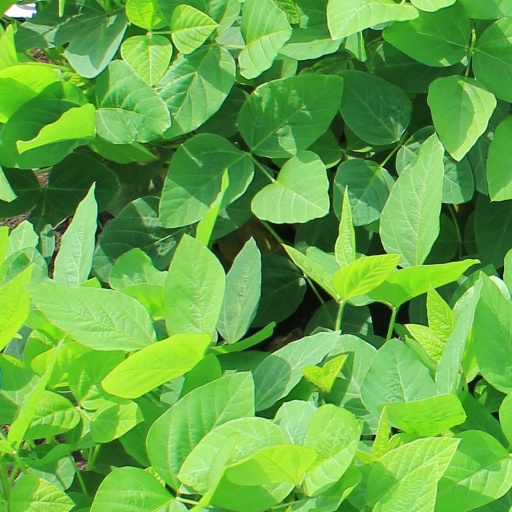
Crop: soybean